Cyrenaica

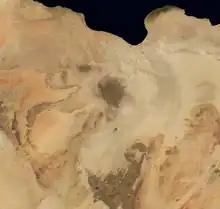
Satellite image of Libya with Cyrenaica on the right side, showing the green Mediterranean coast in the north and the large desert in the centre and south

Geologically, Cyrenaica rests on a mass of Miocene limestone that tilts up steeply from the Mediterranean Sea and falls inland with a gradual descent to sea level again.